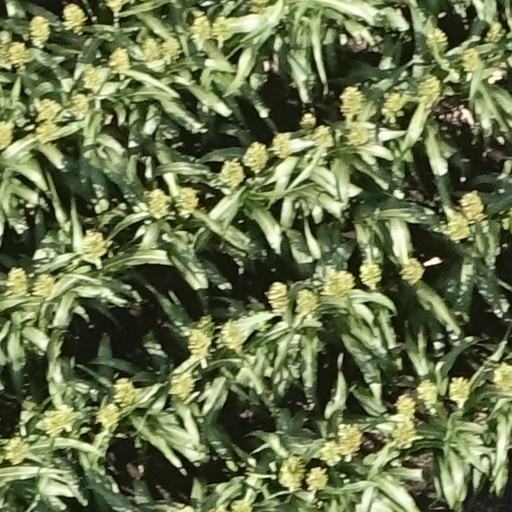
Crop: sorghum